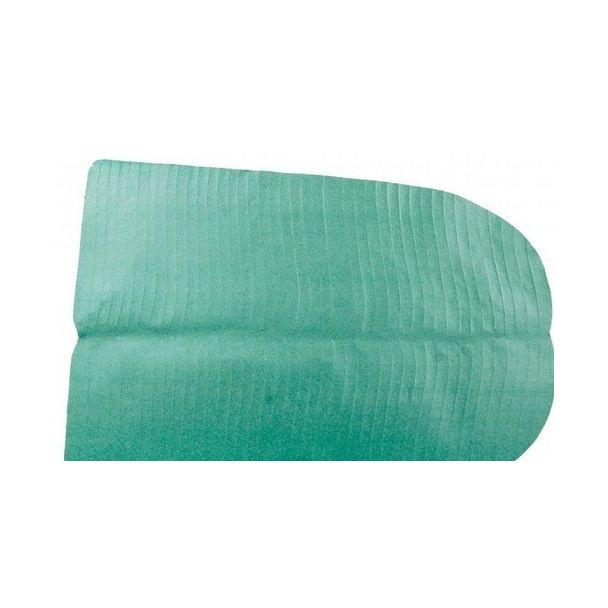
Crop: unknown
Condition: banana